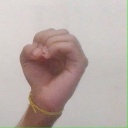
अक्षर: ऊ